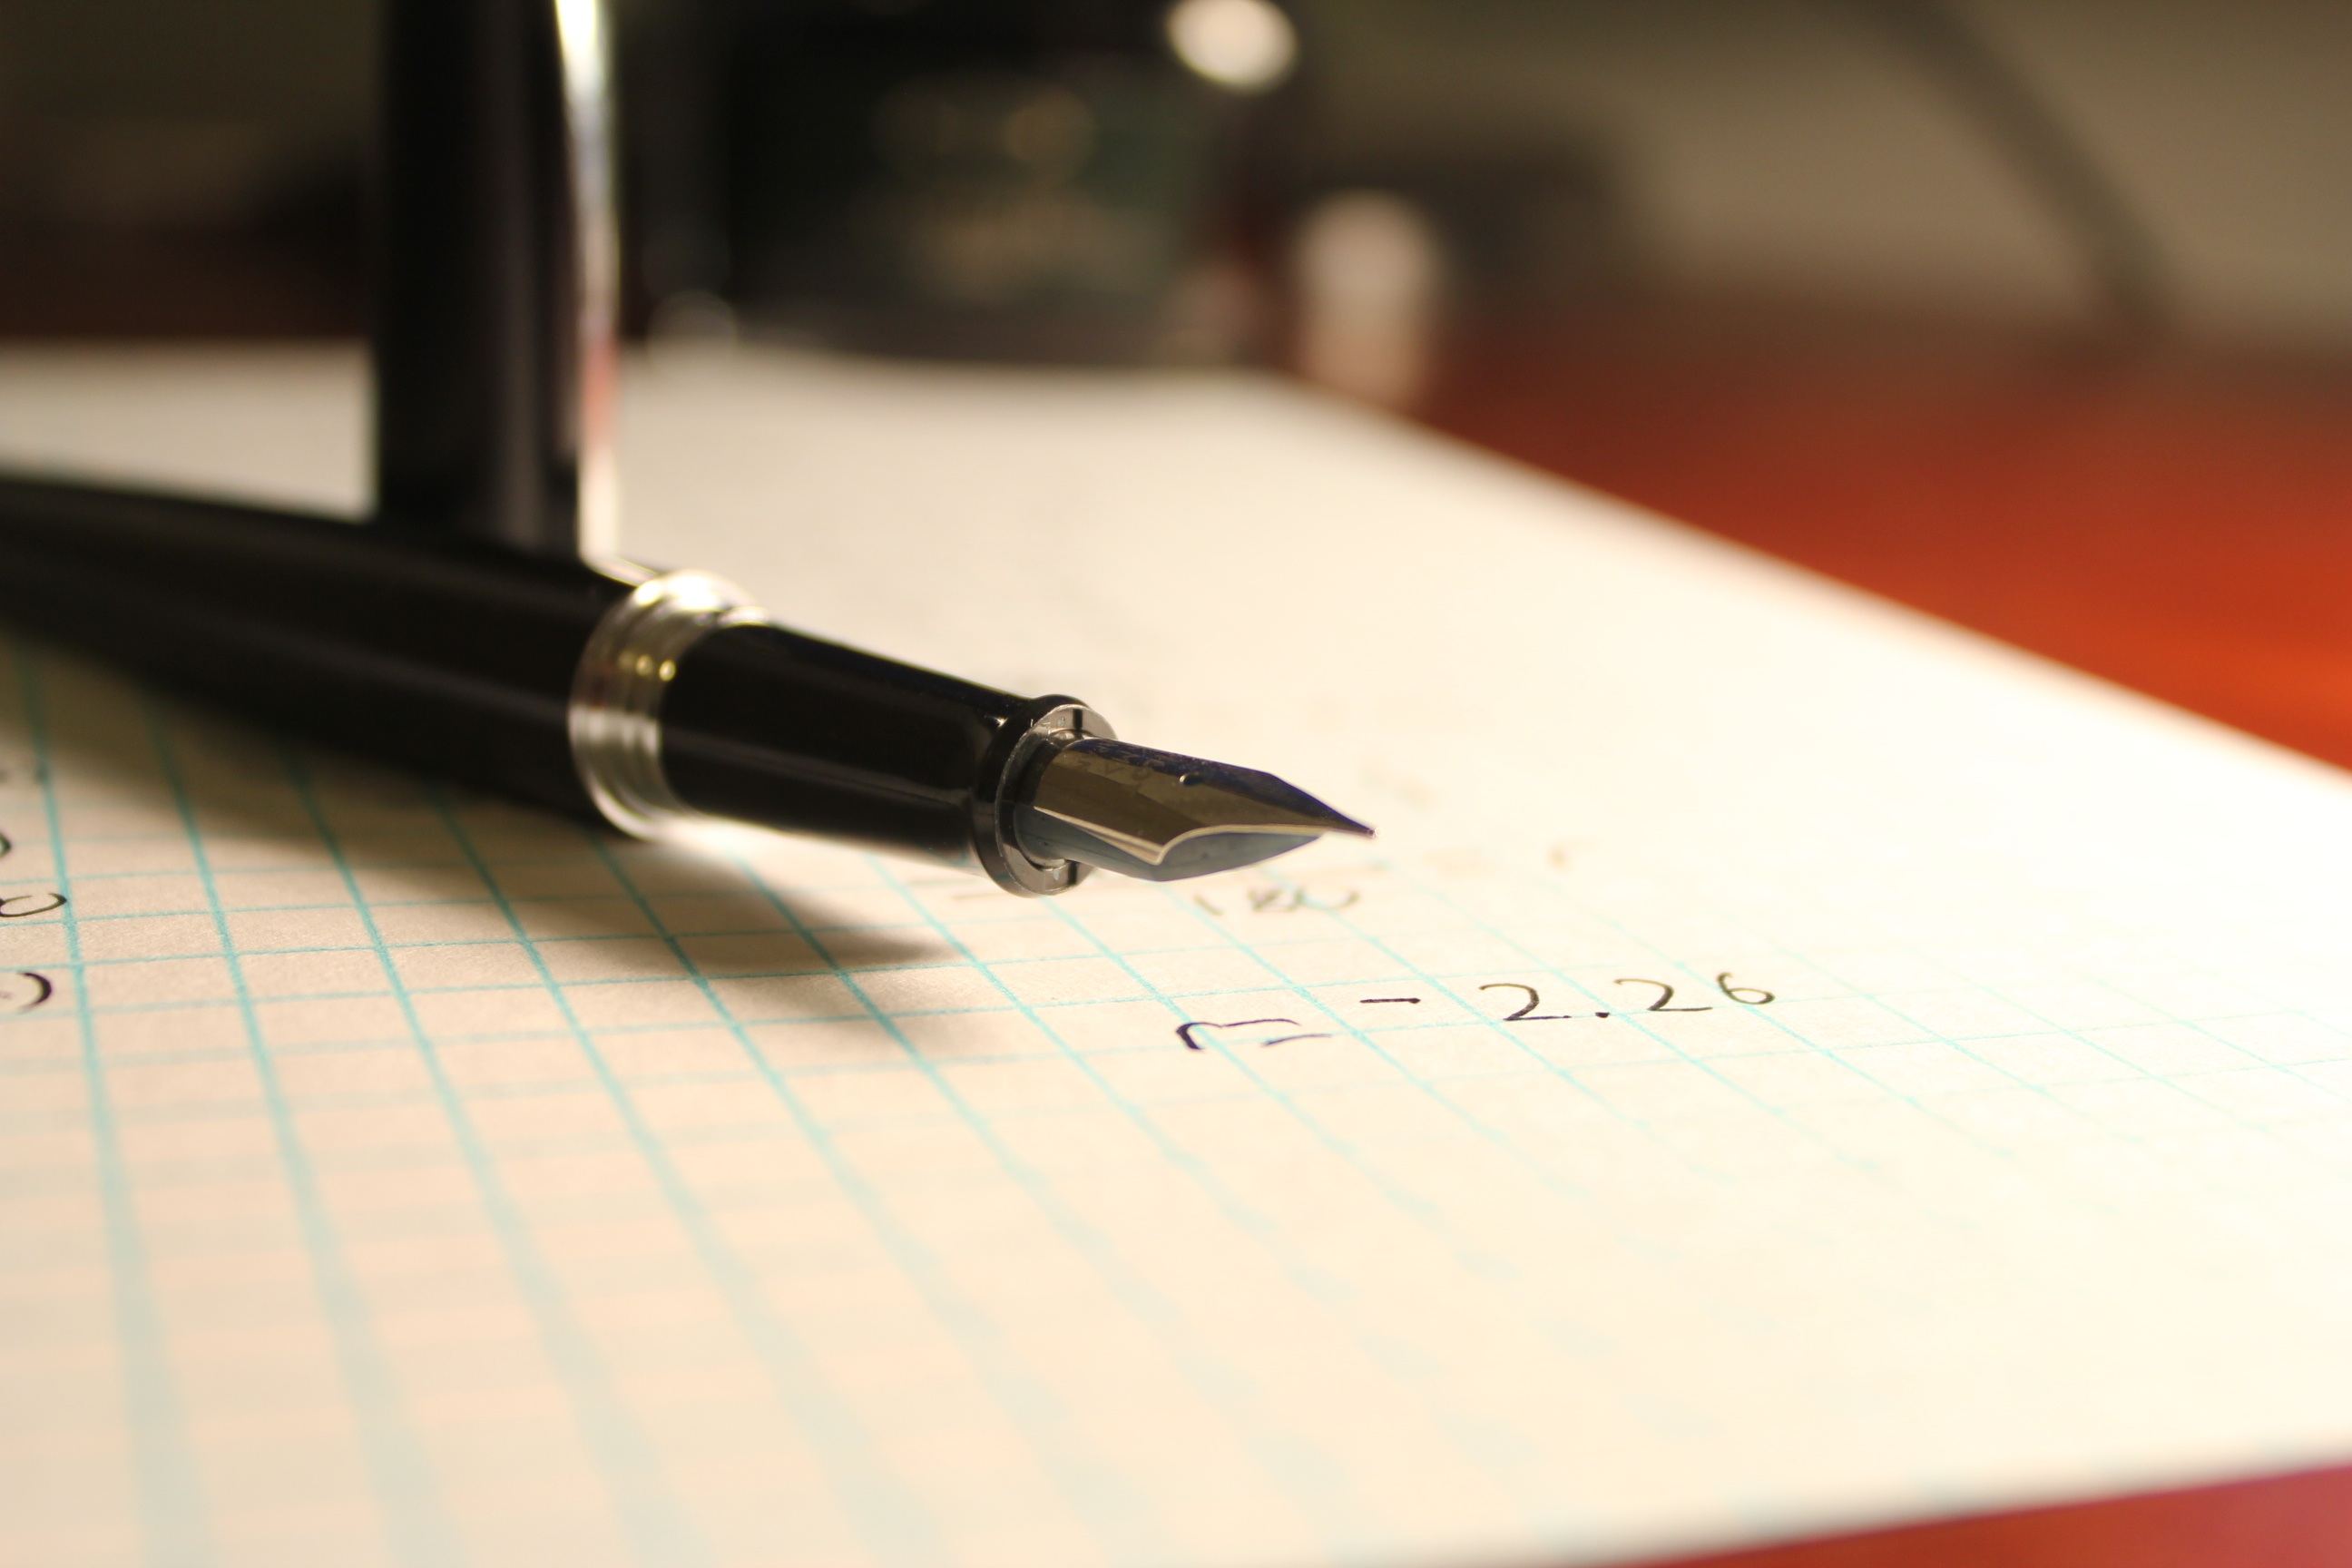
writing, pen, close up, brand, handwriting